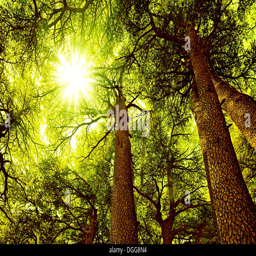
background , old rare trees , sunrise with rays of sun light coming through the branches